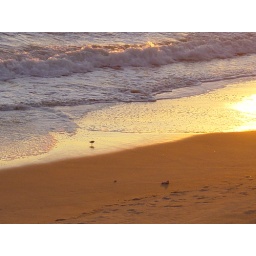
A small sand piper was playing in the water at Sunset